Down (Fifth Harmony song)

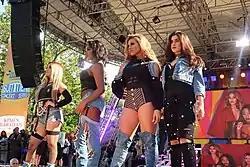

Fifth Harmony and Gucci Mane gave their first live performance of "Down" on "Good Morning America" on June 2, 2017, at the Central Park in New York City. During this performance, all of the members wore ensemble outfits of black and blue jeans. The performance was also complimented by Gucci Mane and was backed by a keyboardist and a drummer. They also promoted the single on the iHeartRadio Summer Pool Party where they also performed singles from their "7/27" record. They performed the track with Gucci Mane on "The Tonight Show Starring Jimmy Fallon", for the episode that aired on July 24, 2017, during which host Jimmy Fallon announced their third album title and release date.